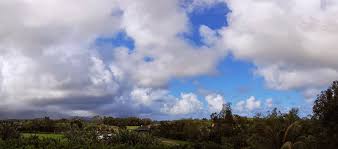
Weather: cloudy or overcast